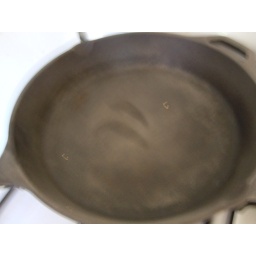
kitchen area which show example of building material dust which has settled throughout the apartment and is in the air. Example#8